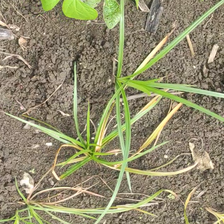
Weed species: Lavhala_(Cyperus_Rotundus)